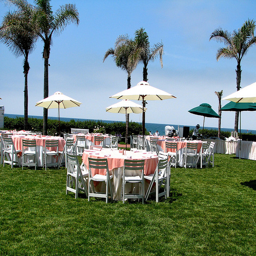
Many tables with umbrellas overhead on a park near ocean
A group of tables that are set up outside.
A group of tables and umbrellas at a reception by the ocean.
A large lawn with several tables and chairs on it.
Several table and chairs outside in the grass with open umbrellas on them.